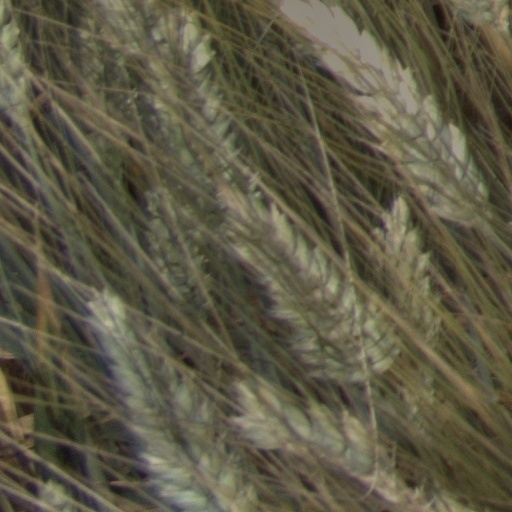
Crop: wheat